Algaculture

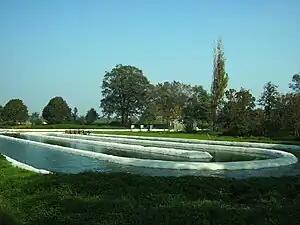
Raceway pond used to cultivate microalgae. The water is kept in constant motion with a powered paddle wheel.

An open system of algae cultivation involves the growth of algae in shallow water streams which could originate from a natural system or artificially prepared. In this system, algae can be cultivated in natural water bodies like lakes, rivers, and in oceans, as well as artificial ponds made up of concrete, plastic, pond liners or variety of materials. The open system of algae cultivation is simple and cost-effective, making it an attractive option for commercial production of algae-based products.